Studio West (film studio)

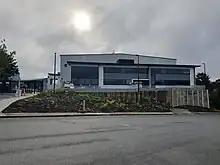
The 3,400 square metre Studio 4 soundstage is the largest in Auckland

The studio is located on an eight acre section of Glen Eden in West Auckland. The studio's currently has four sound stages, measuring , , and . A new fifth studio is planned to be opened in 2023.